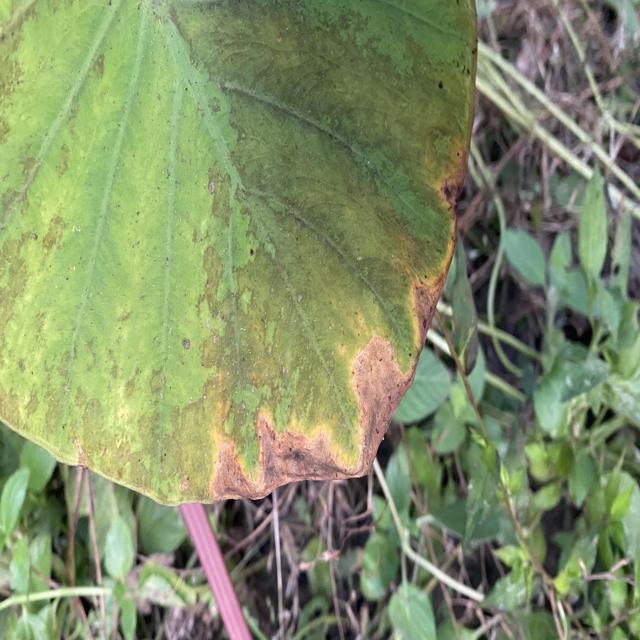
Label: Late_Blight